Heather Garriock

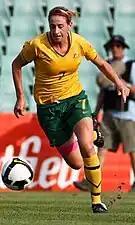
Garriock playing for Australia

Garriock first represented the Australia in October 1999 in a friendly against China at 16 years old. She has represented her country in the 2000 Summer Olympics in Sydney as well as the 2004 Summer Olympics in Athens.